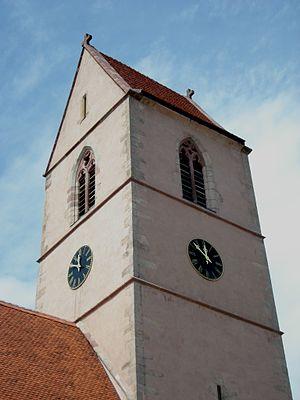
Le clocher de l'église de Wattwiller. Le clocher, la nouvelle toiture et les cadrans rénovés de l'horloge
Wattwiller est une commune française située dans le département du Haut-Rhin, en région Grand Est.